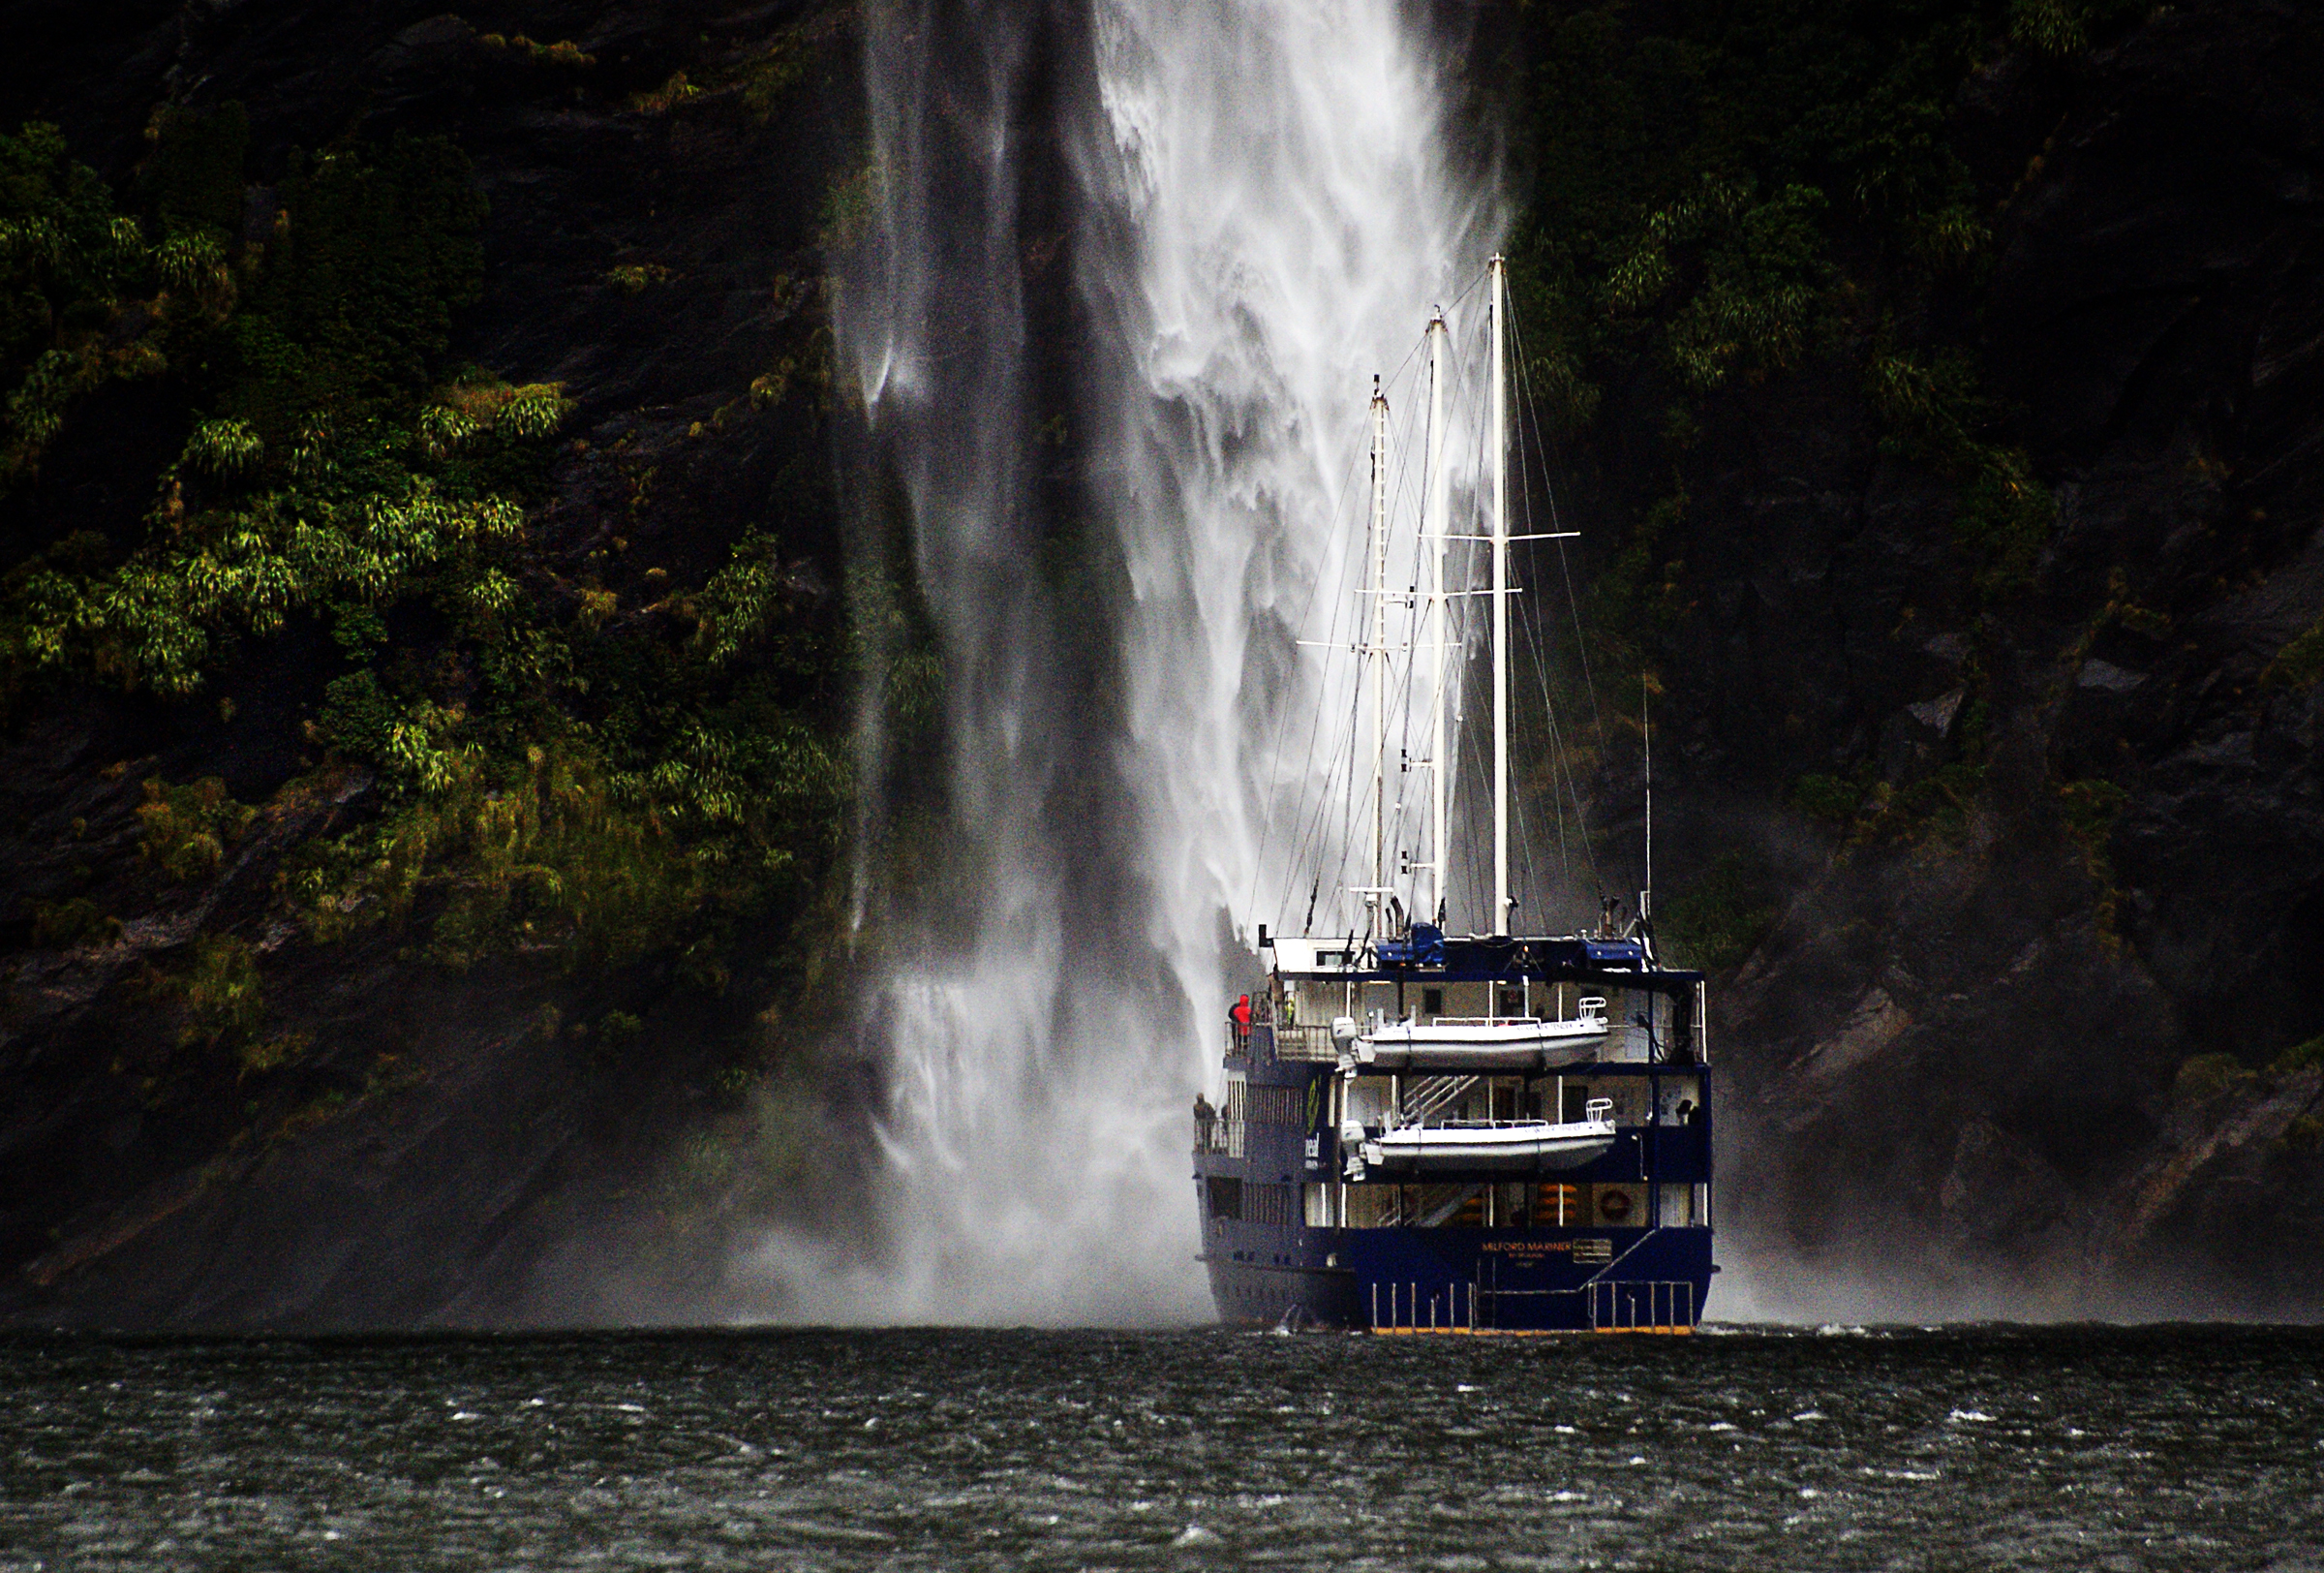
sea, water, waterfall, river, vehicle, body of water, cruise, boats, newzealand, cascades, milfordsound, realjourneys, fiordland, boatcruisemilfordsound, lunchcruise, waterfallsnewzealand, nationpark, tournewzealand, waterfallsred, milford, naturecruise, water feature, atmospheric phenomenon